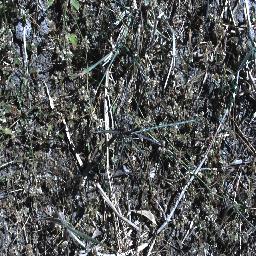
Label: parkinsonia